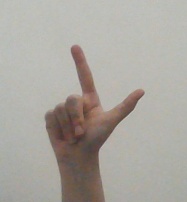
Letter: laam